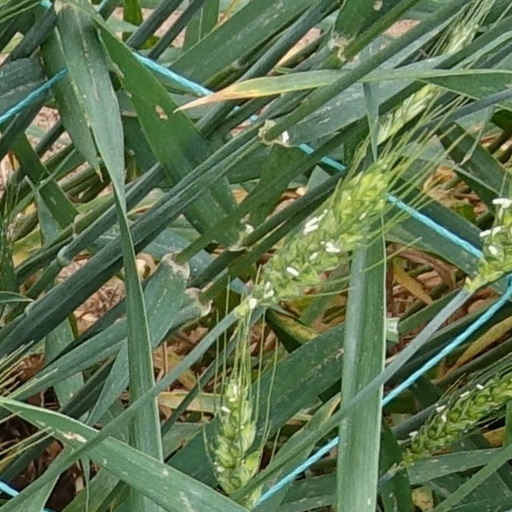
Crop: wheat